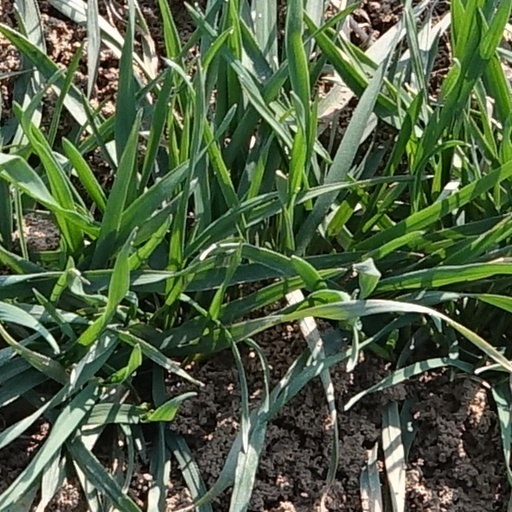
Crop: wheat